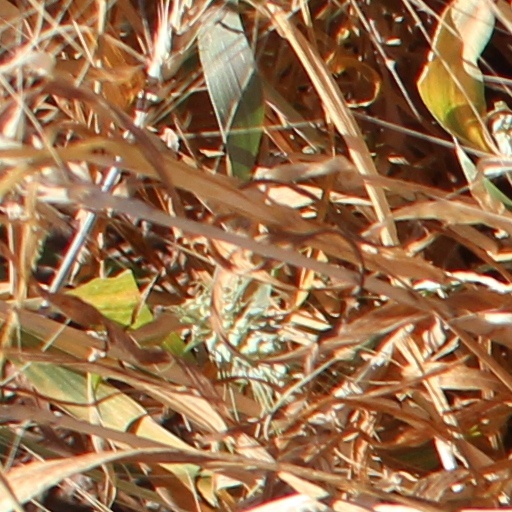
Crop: wheat